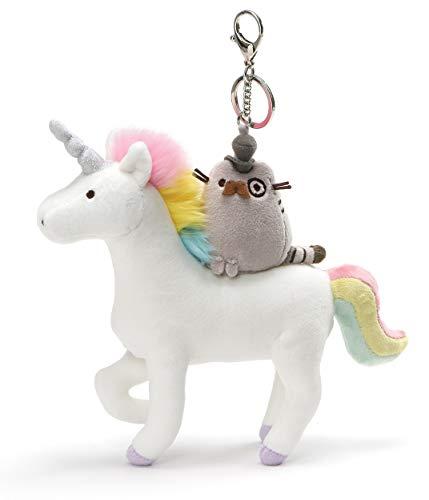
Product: GUND Pusheen Fancy and Unicorn Magical Kitties Plush Deluxe Keychain Clip, Multicolor, 8.5"
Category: Toys & Games | Stuffed Animals & Plush Toys | Stuffed Animals & Teddy Bears
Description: UNICORN + CAT PLUSH KEYCHAIN: This 8.5" deluxe plush keychain features monocle-wearing Pusheen enjoying a ride on a rainbow-maned unicorn A sturdy metal keychain clip and ring securely shows them off.
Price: $11.94
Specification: ProductDimensions:10x2.5x8inches|ItemWeight:1.92ounces|ShippingWeight:2.4ounces(Viewshippingratesandpolicies)|ASIN:B07CSLRZHR|Itemmodelnumber:4061444|Manufacturerrecommendedage:8yearsandup